Port of Sillamäe

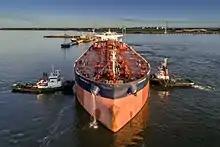
A tanker mooring at the Port of Sillamäe.

The port is located on the shores of Narva Bay at coordinates . The depth in the port reaches from 13 meters (BK77) to 16.5 meters (BK77). This allows the port to receive and service all vessels that are able to pass through the Danish straits.